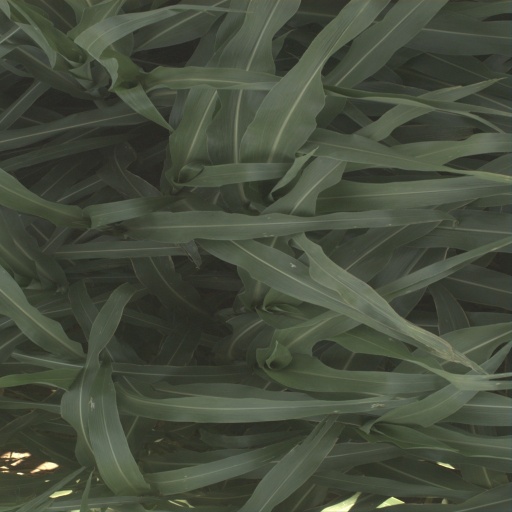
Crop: sorghum